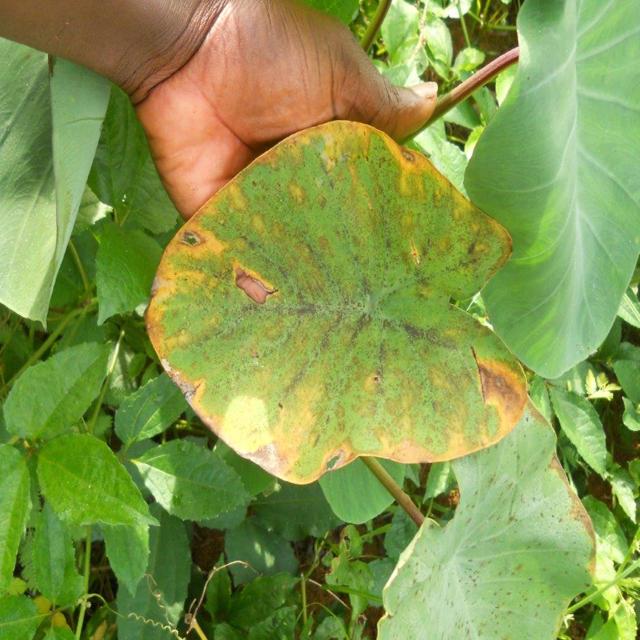
Label: Mid_Blight